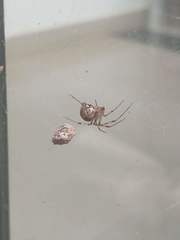
Species: Parasteatoda_tepidariorum